Jacques-François Courtin

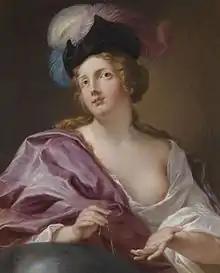
"Female astronomer"

Jacques François Courtin (1672–1752) was a French painter who was particularly adept at translating genre scenes based on Dutch Golden Age examples into a contemporary setting through the use of staging and costume. He was one of the most popular genre painters of the late 17th and early 18th centuries.